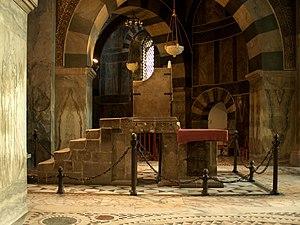
Trône de Charlemagne à la cathédrale d'Aix-la-Chapelle. Italiano: Il trono di Carlo Magno nella cattedrale di Aquisgrana.